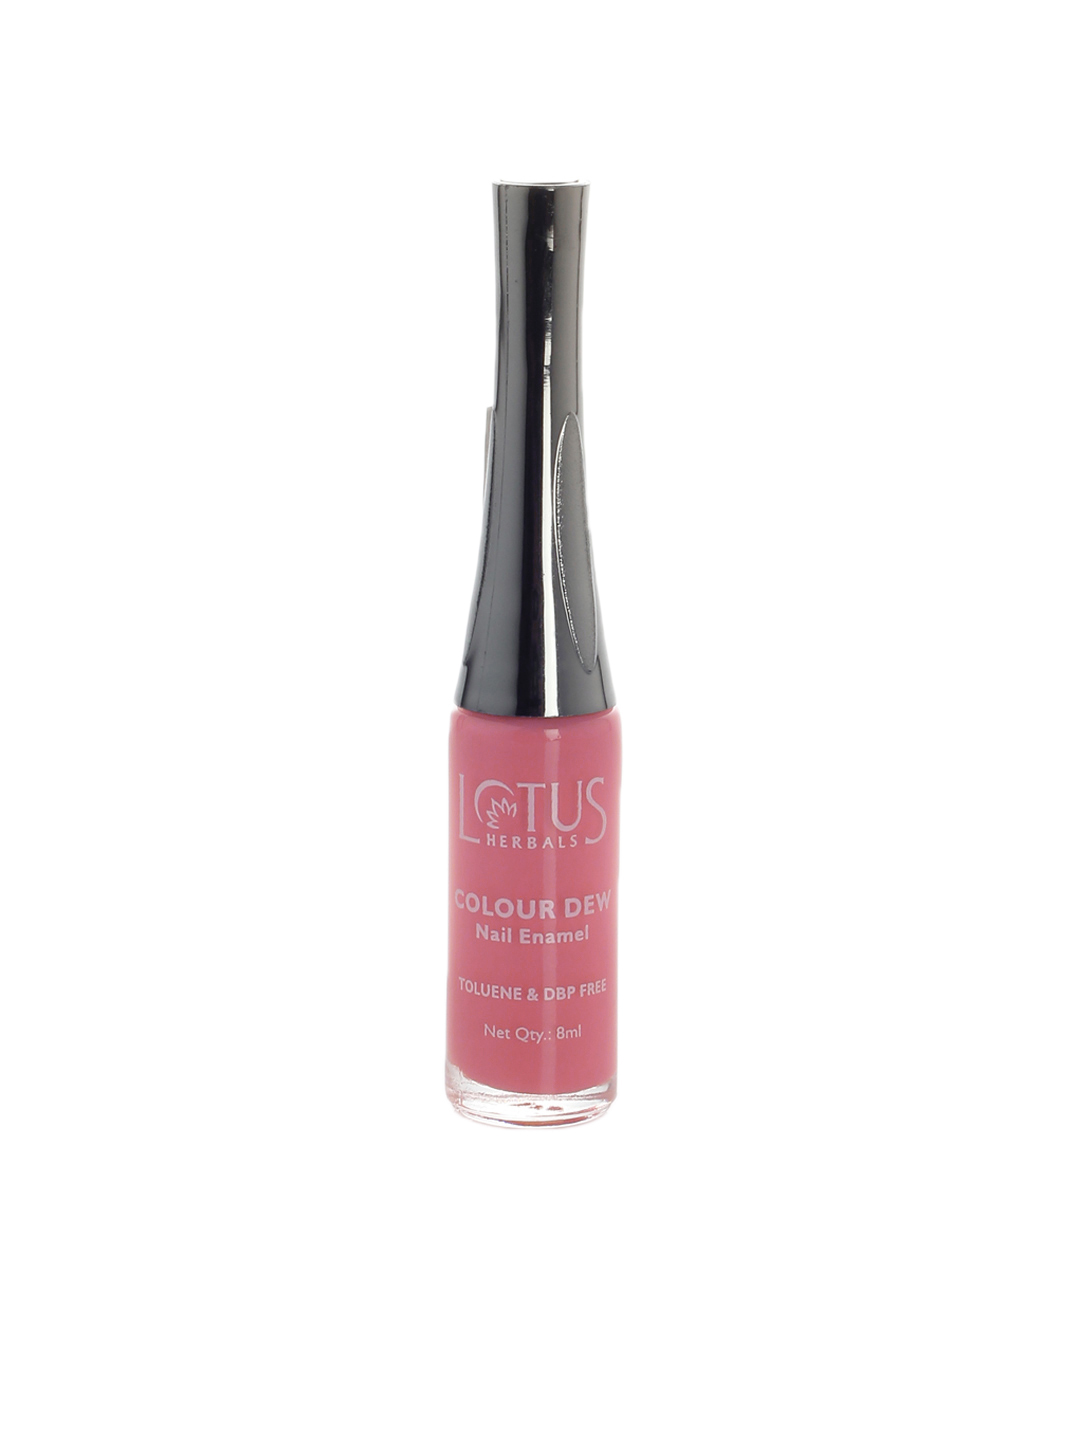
Lotus Herbals Women Pink Bliss Nail Polish 950
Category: Personal Care / Nails / Nail Polish
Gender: Women
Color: Pink
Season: Spring 2017
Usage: Casual